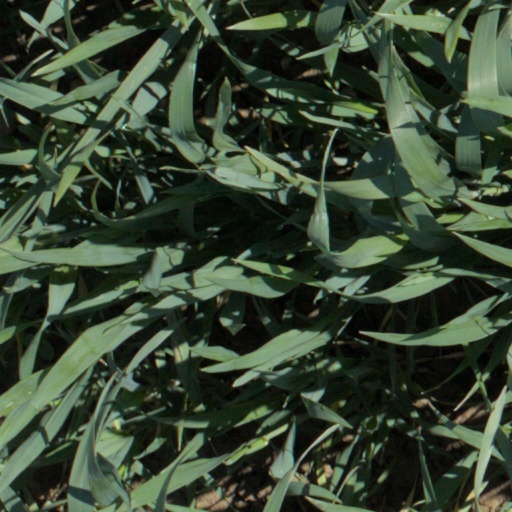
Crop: wheat